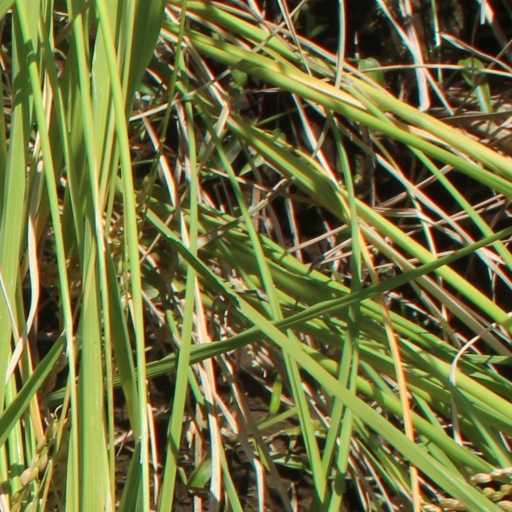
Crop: rice